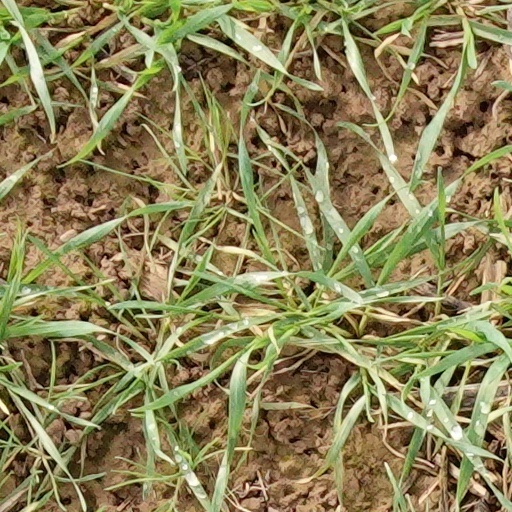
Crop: wheat